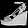
Label: Sandal